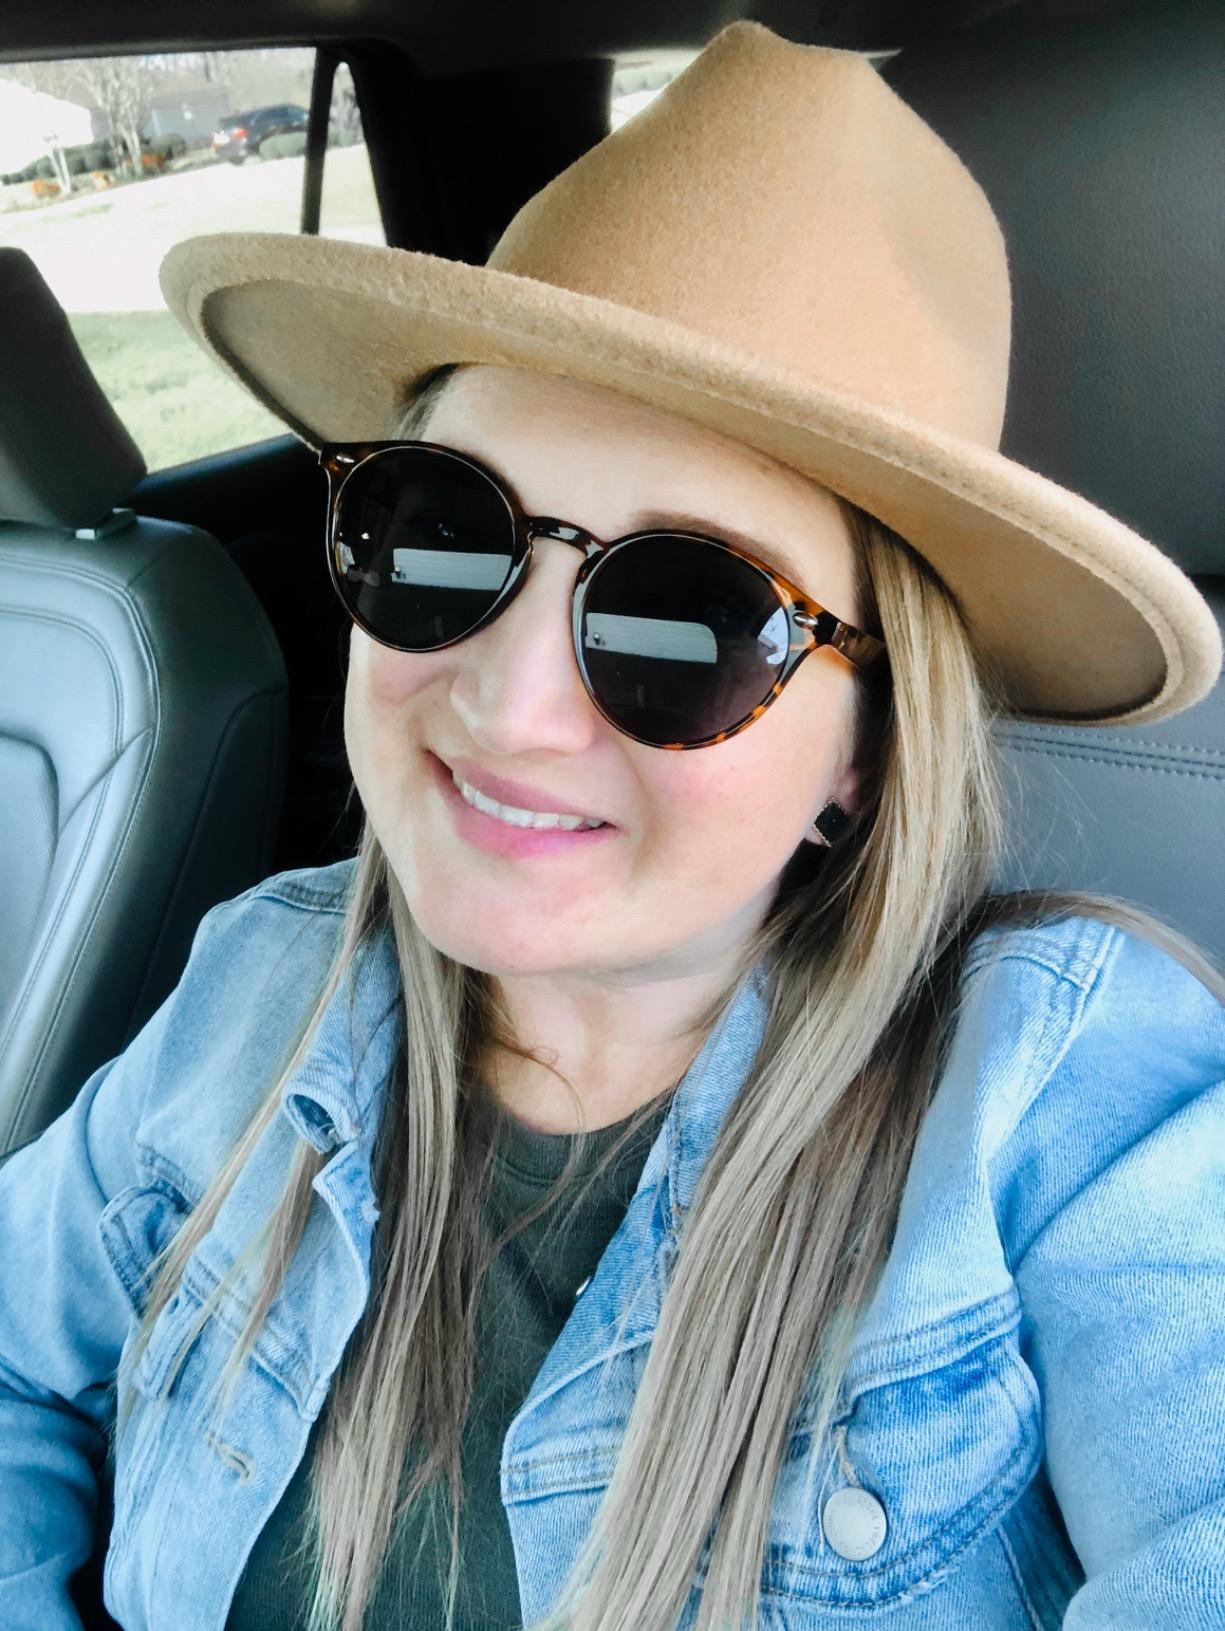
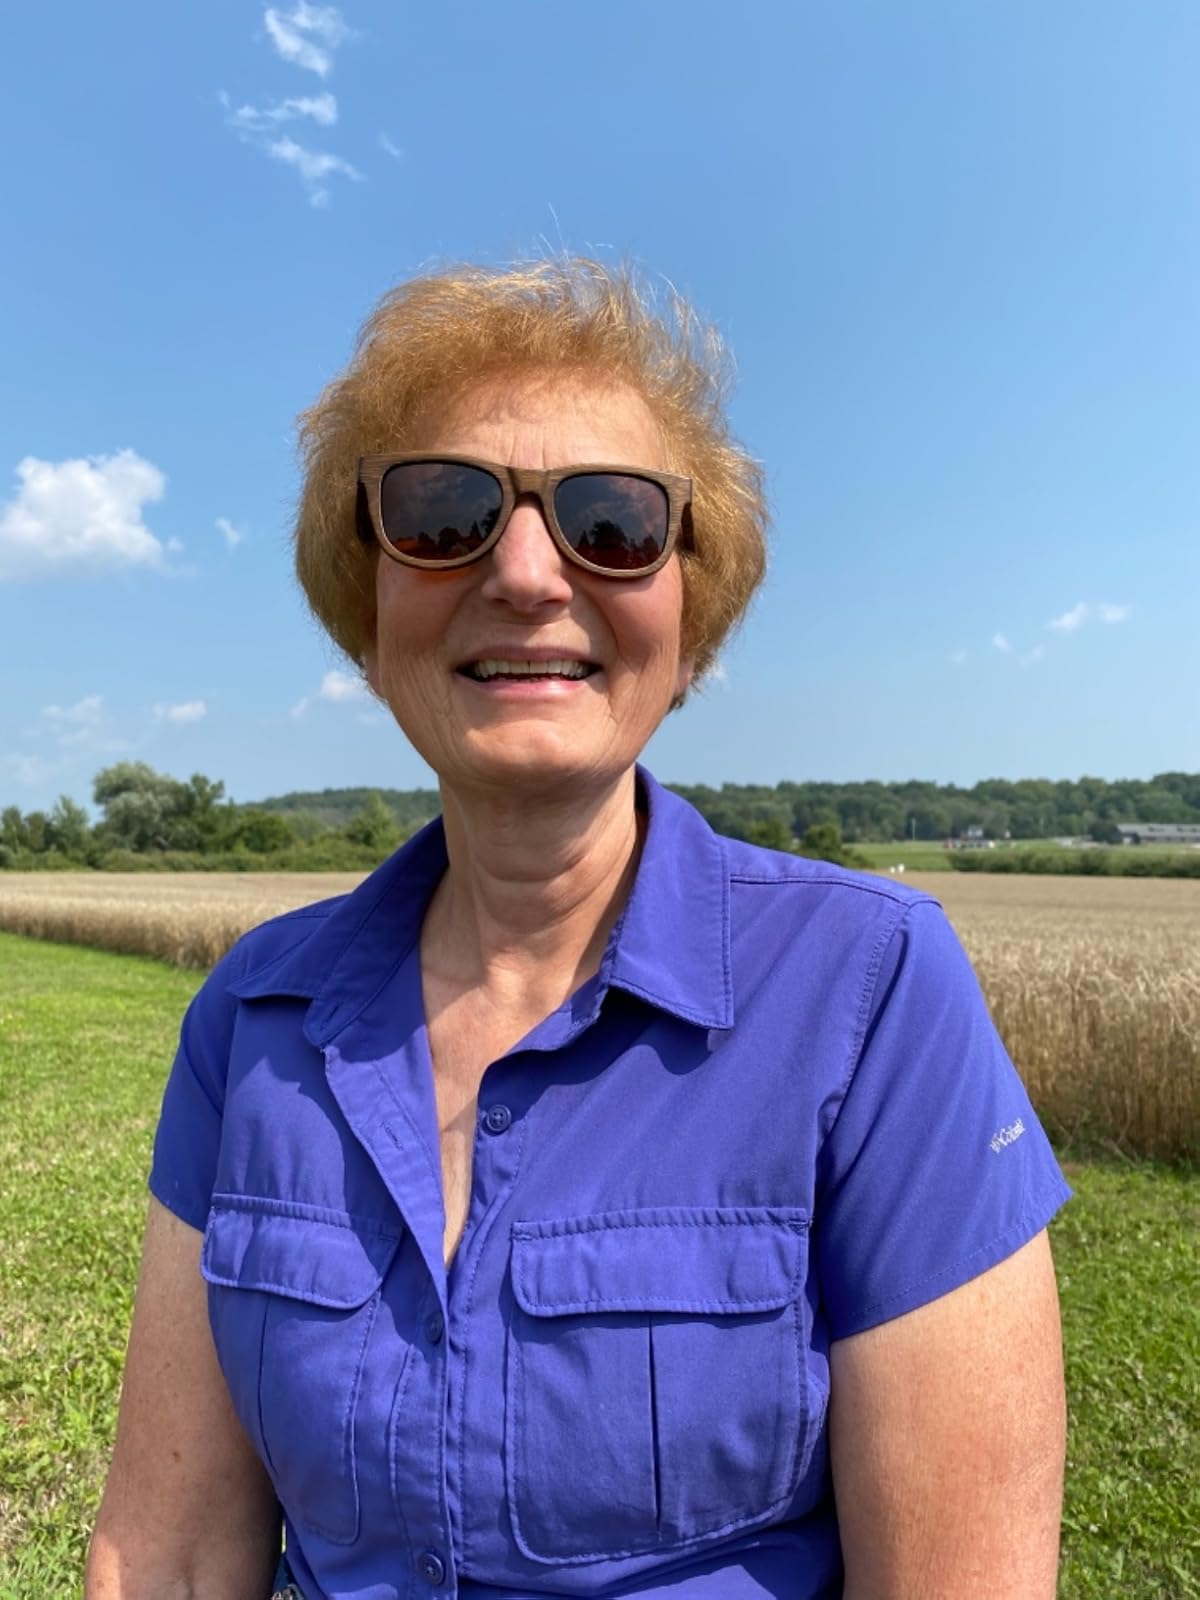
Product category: accessories_sunglasses
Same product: no